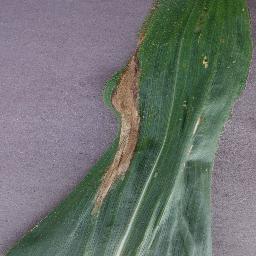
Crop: corn
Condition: (maize)_northern_blight